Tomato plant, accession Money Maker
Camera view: vertical (180 deg); turntable rotation: 90 degrees
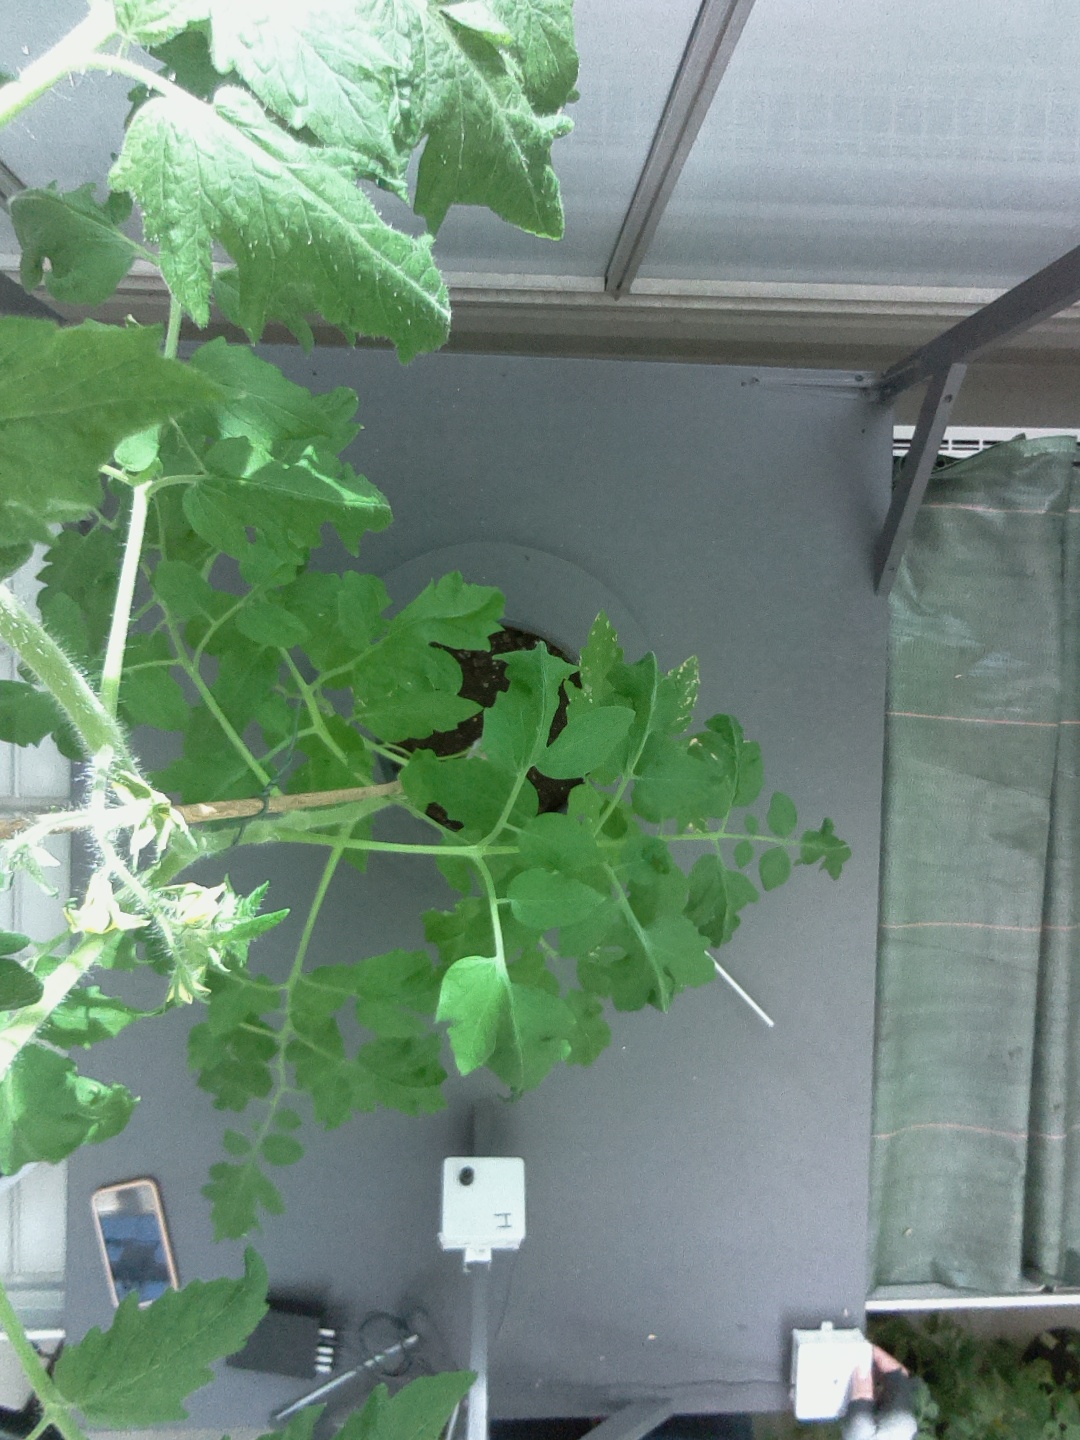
BBCH growth stage 66: Full flowering, 60%-70% of flowers open, more petals falling